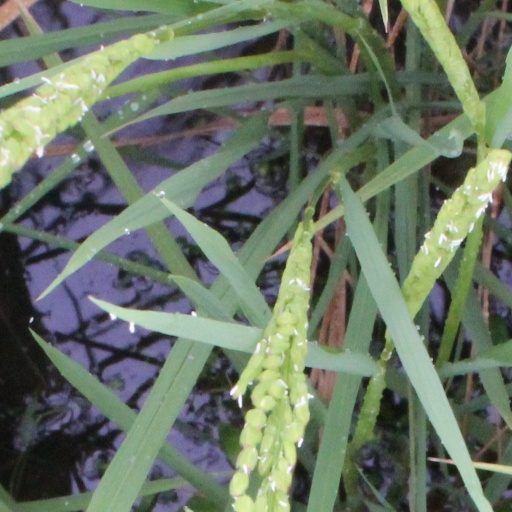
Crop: rice